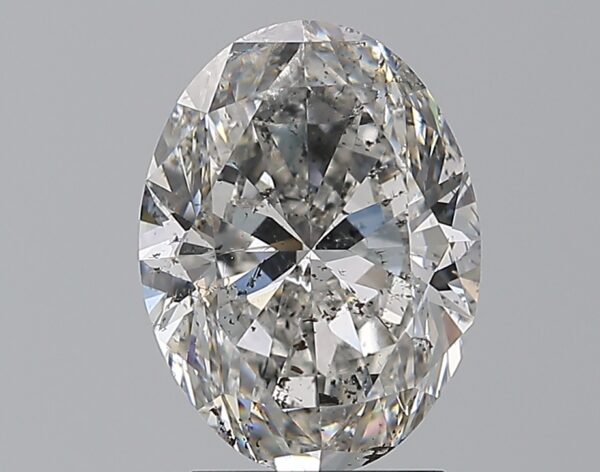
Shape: oval
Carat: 3
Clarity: SI2
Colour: G
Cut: VG
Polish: VG
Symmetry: VG
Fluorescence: VSL
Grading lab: IGI
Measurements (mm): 10.56 x 7.94 x 5.1